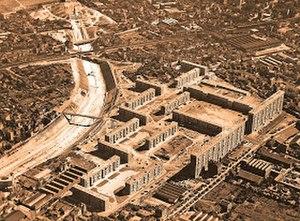
Première tranche de la cité du Chaperon-Vert
Le Chaperon-Vert est un grand-ensemble de 1 500 logements situé à cheval sur les communes de Gentilly et d'Arcueil.